Denbigh Moors

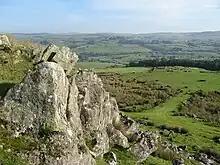
Looking towards the Moors alongside a quarried outcrop

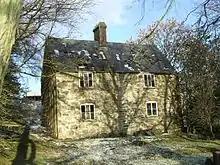
Stone-built house with slate roof

The Denbigh Moors are an upland region in Conwy and Denbighshire in the north of Wales, between Snowdonia and the Clwydian Range. It includes the large reservoirs Llyn Brenig and Llyn Alwen, and the Clocaenog Forest, which has one of Wales's last populations of red squirrels. It also contains the open heath Hafod Elwy Moor National Nature Reserve.